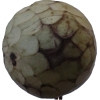
Label: cherimoya